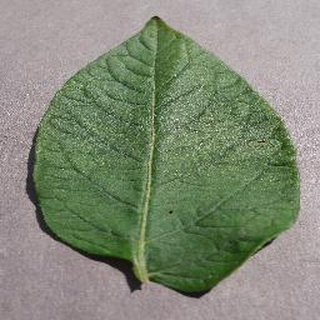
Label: healthy_potato